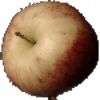
Label: red_apple